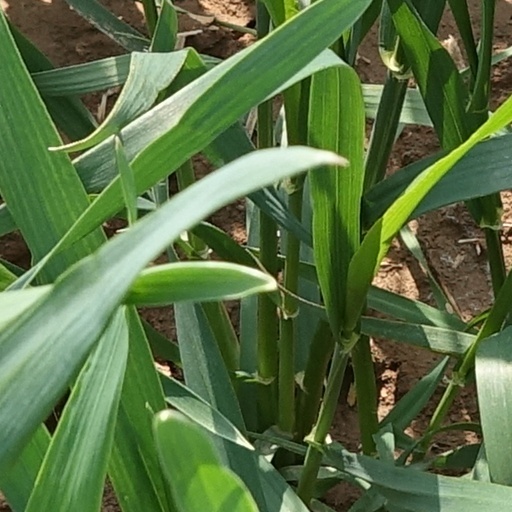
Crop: wheat